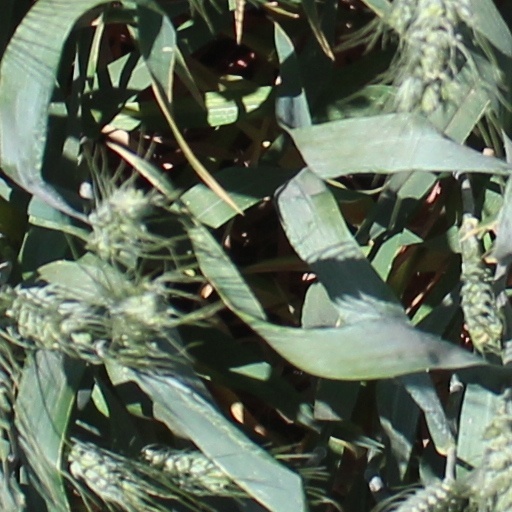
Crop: wheat